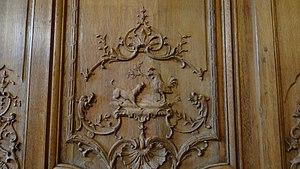
fable de La Fontaine, le coq et le renard, Boiseries de la salle à manger de l'Hôtel de Noirmoutier, Paris This building is indexed in the Base Mérimée, a database of architectural heritage maintained by the French Ministry of Culture,
Le Coq et le Renard est la quinzième fable du livre II de Jean de La Fontaine situé dans le premier recueil des Fables de La Fontaine, édité pour la première fois en 1668.